King of the Ring (1994)

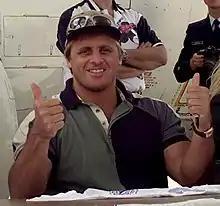
Owen Hart won the King of the Ring tournament.

The Headshrinkers had recently become faces after signing Captain Lou Albano as their manager. They received an immediate push and won the WWF Tag Team Championship by defeating The Quebecers on the May 2, 1994 edition of "Monday Night Raw". Meanwhile, Yokozuna was being buried by the WWF after losing the WWF Championship at WrestleMania X and being defeated by Earthquake in a Sumo match. He teamed with Crush, who was also managed by Mr. Fuji, to challenge The Headshrinkers for the tag team title at King of the Ring.